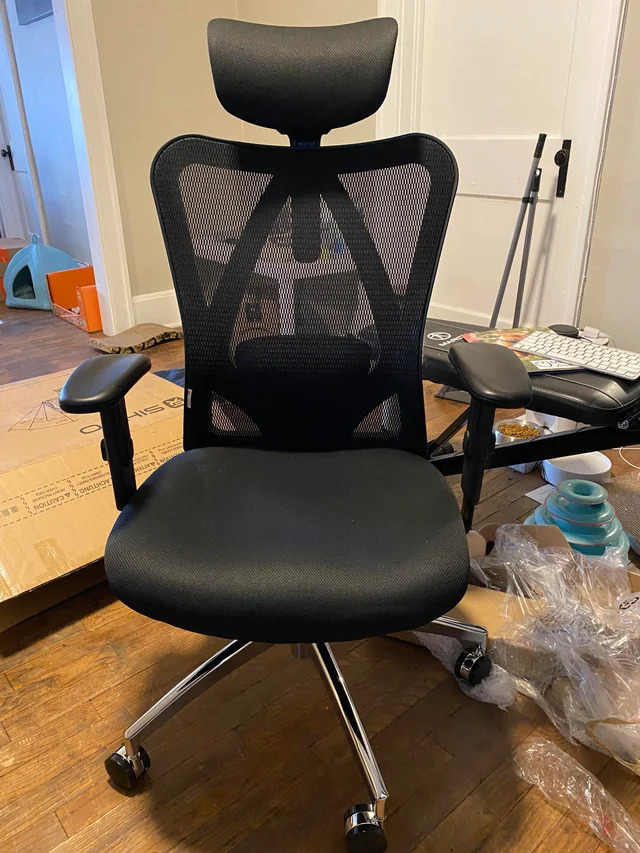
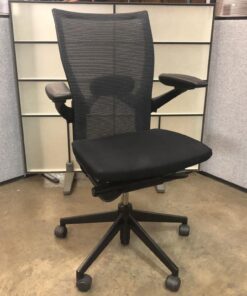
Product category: items_chair
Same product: no